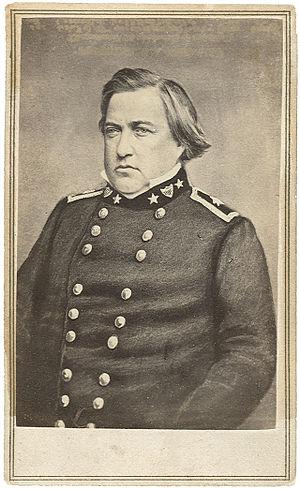
La bataille de Middle Creek est un combat livré le 10 janvier 1862, dans l'est du Kentucky pendant la Guerre de Sécession. Avec celle de Mill Spring, la bataille de Middle Creek mit l'armée de l'Union en situation d'envahir le Tennessee.